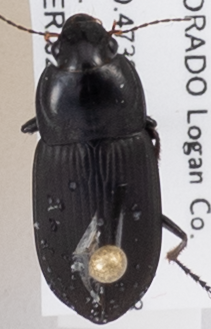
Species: Anisodactylus carbonarius
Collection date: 2019-09-04
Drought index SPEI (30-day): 0.282
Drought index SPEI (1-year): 0.438
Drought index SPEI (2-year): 0.86